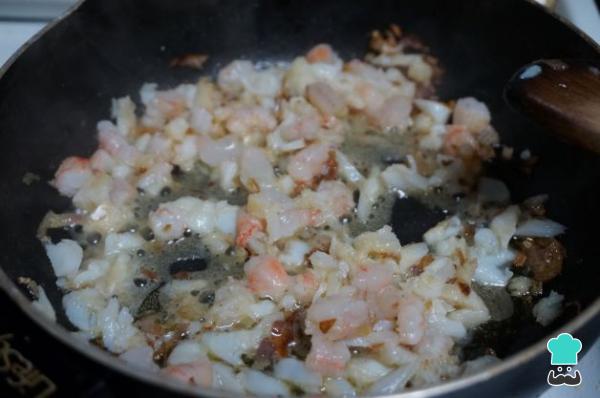
Añade una sartén con las 2 cucharadas de aceite de oliva y la mantequilla. A continuación, pica la cebolla y ponla a pochar. Deja que se cocine hasta que quede muy transparente y, cuando empiece a coger color la cebolla, añade los trozos de bacalao y las gambas picadas. Remueve y mezcla durante unos minutos todo junto.